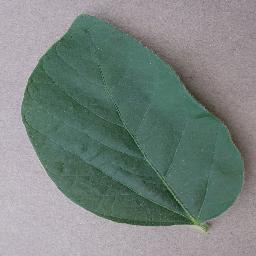
Label: Soybean___healthy